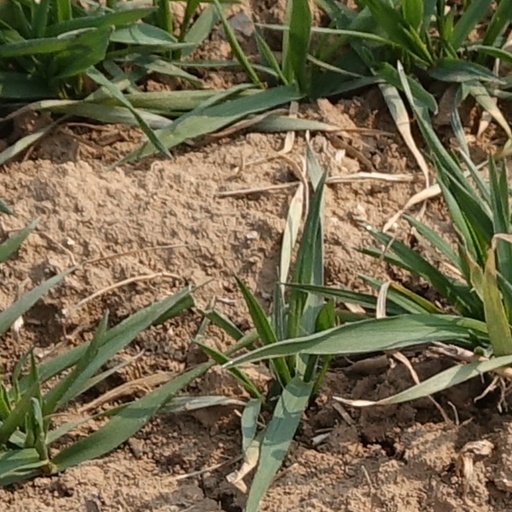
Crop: wheat